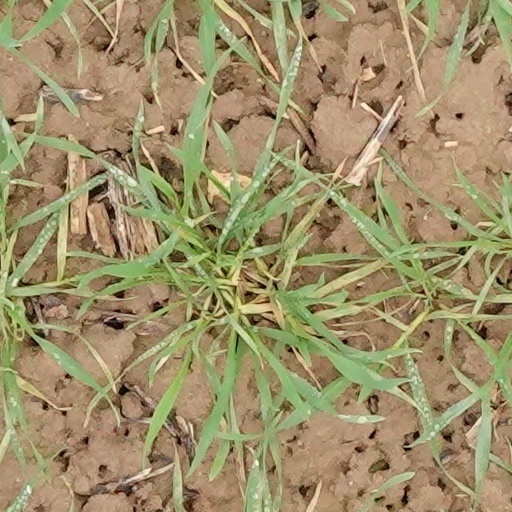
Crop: wheat